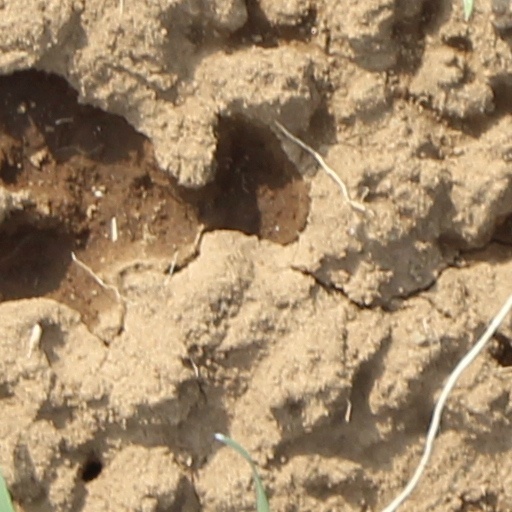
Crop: wheat